Thammathibet

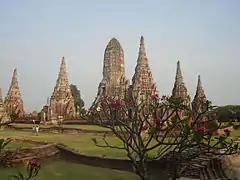
Wat Chaiwatthanaram, where Thammathibet was cremated

During the further interrogations, Thammathibet confessed that he had visited four of the numerous royal concubines and planned to assassinate his father the king and his family and seize power in Ayutthaya. The king gave an order to give Thammathibet fifty more blows and burn his forehead, arms, and legs. In the course of this torture, Thammathibet, the four concubines, and some higher counselors of the prince died.